Fanny Holroyd

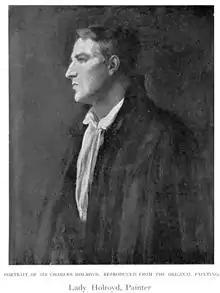
Portrait of Charles Holroyd by Lady Holroyd

Holroyd was born in Moonee Ponds as the daughter of the premier of Victoria John Alexander MacPherson. She studied art in London at the Slade school of art and met the painter Charles Holroyd in Rome. They married in 1891 and he became director of the Tate. Her husband was knighted in 1903 and in 1905 her portrait of her husband was included in the book "Women Painters of the World".